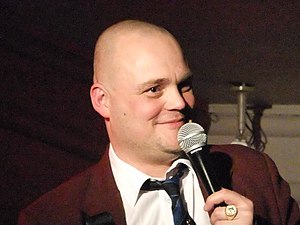
Al Murray
Al Murray som The Pub Landlord
Alastair James Hay "Al" Murray er en britisk Stand-up-komiker, skuespiller og manuskriptforfatter, der er kendt for programmer som Al Murray's Happy Hour.